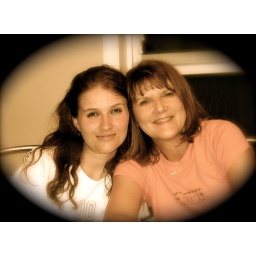
Tiffany and GJ at beach house in 05